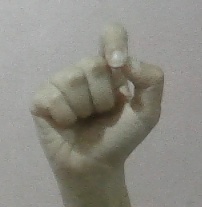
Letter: fa